Álex Grimaldo

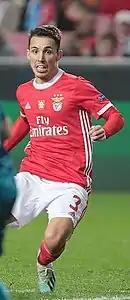
Grimaldo with Benfica in 2019

Grimaldo's first full season began on 7 August 2016, as he started in a 3–0 win against Braga for the Supertaça Cândido de Oliveira in Aveiro, assisting Franco Cervi for the opening goal. On 2 October he scored his first goal for the club, a free kick to conclude a 4–0 home triumph over Feirense; on 28 May 2017, he played the full 90 minutes in the final of the Taça de Portugal, won after defeating Vitória de Guimarães 2–1.